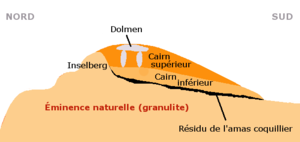
Coupe nord-sud du tumulus de Beg an Dorchenn (ou pointe de la Torche), en Plomeur, dans le pays Bigouden, Finistère, Bretagne. Ne cherchant qu'à faire comprendre l'organisation de ce tumulus, je me suis inspiré, mais grossièrement, sans respect des formes ni des proportions ni des indications données, d'un croquis de Pierre-Roland Giot, publié p. 168 de l'article «
Le tumulus de Beg an Dorchenn s'élève sur une éminence naturelle dominant la baie d'Audierne, sur la presqu'île dite pointe de la Torche, en Plomeur, commune du pays Bigouden, dans le Finistère, en Bretagne.
La pointe de la Torche est une presqu'île naturelle barrant l'extrémité sud-est de la baie d'Audierne, sur la commune de Plomeur, en pays Bigouden, dans le Finistère, en Bretagne. Ce promontoire garde les empreintes d'une présence humaine au mésolithique et au néolithique. Le plan d'eau est très fréquenté par les amateurs de sports de glisse.